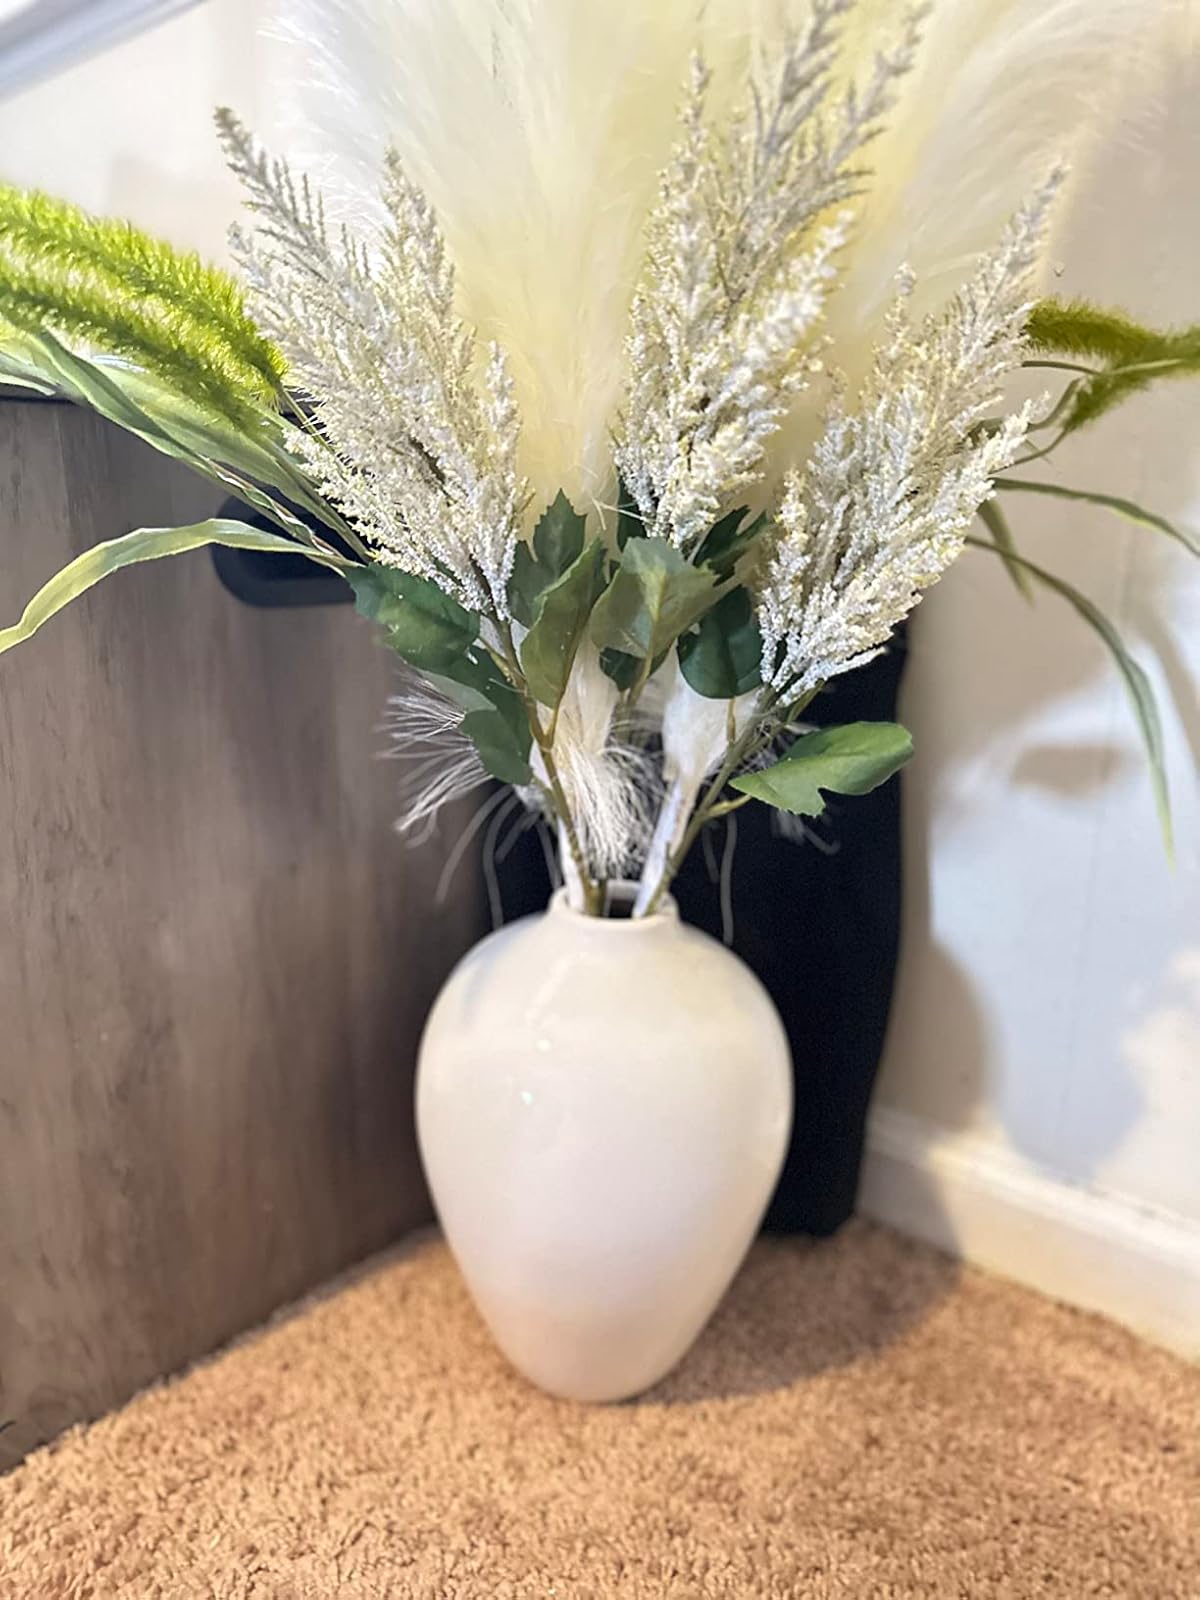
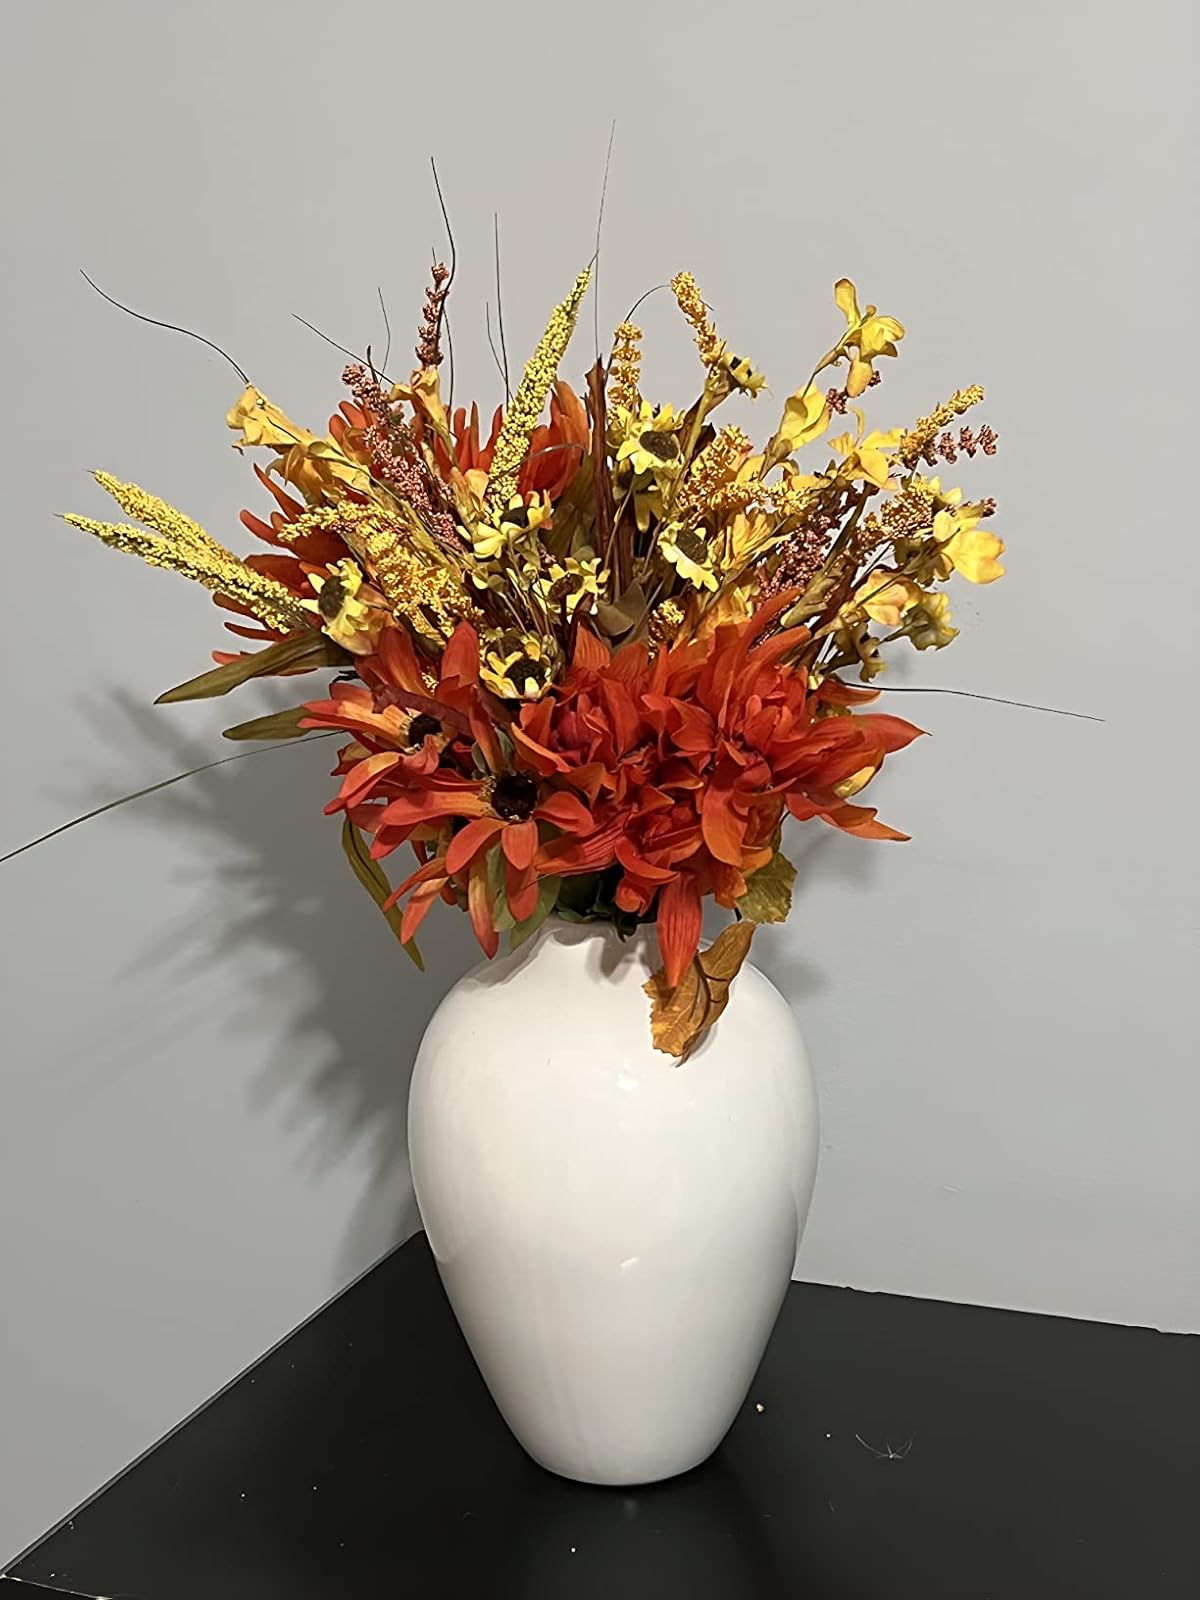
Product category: vase
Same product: yes